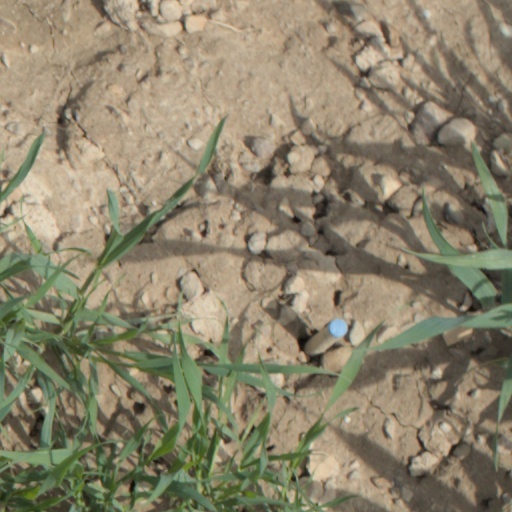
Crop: wheat